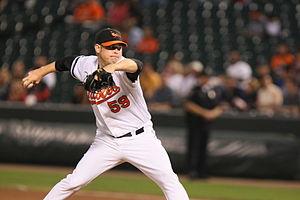
Brian Michael Bass est un lanceur droitier des Ligues majeures de baseball sous contrat avec les Astros de Houston.